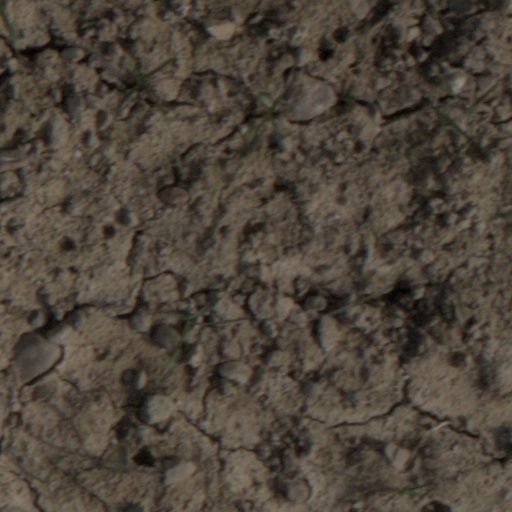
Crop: wheat